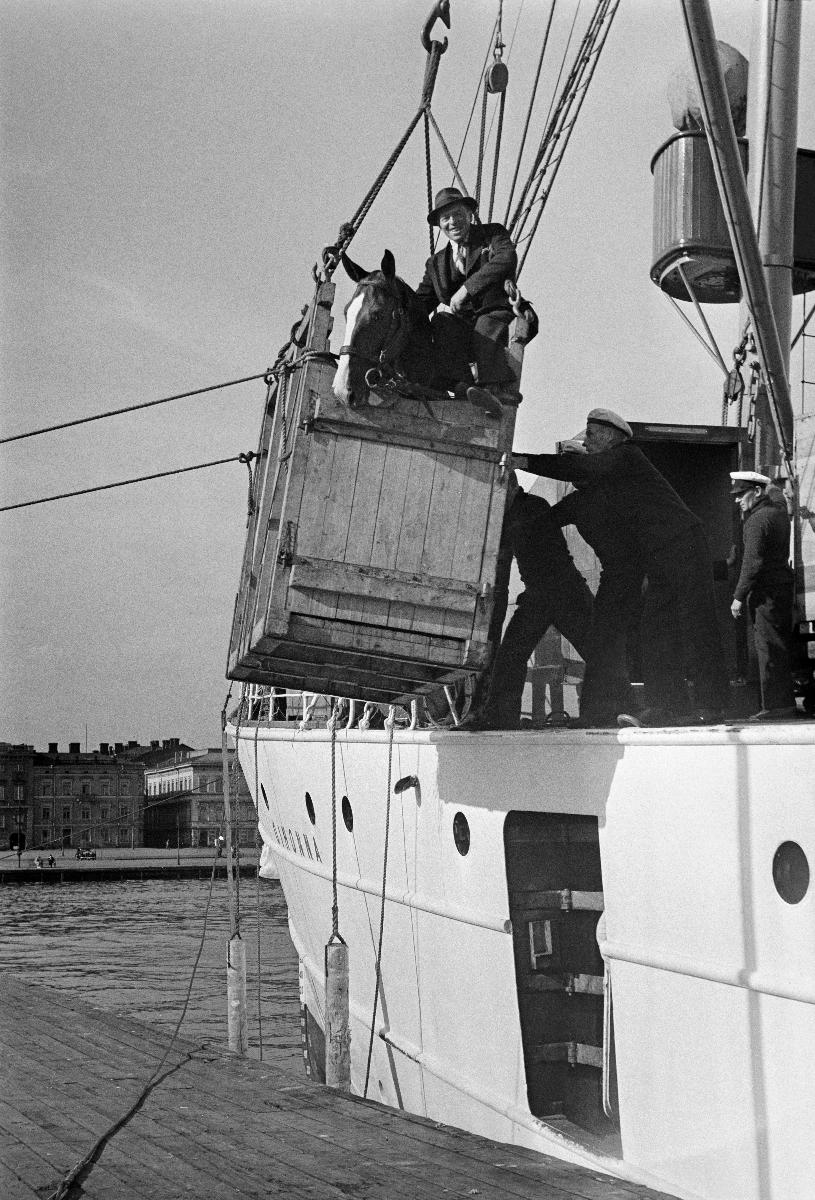
Marsalkka Mannerheimin hevosen kuljetus
Marskalk Mannerheims häst transporteras; The transport of Marshal Mannerheim's horse
sisällön kuvaus: Marsalkka Mannerheimin Keth-hevosen kuljetus. Viisivuotias tamma Keth saapuu S/S Oihonnalla  Helsinkiin 20.7.1939. sisällön kuvaus: The transport of Marshal Mannerheim's horse Keth. The five-year-old mare Keth arrives with S/S Oihonna in Helsinki 20.7.1939. innehållsbeskrivning: Transporten av marskalk Mannerhims häst Keth. Femåriga stoet Keth anländer med S/S Oihonna till Helsingfors 20.7.1939.
Kuvaaja: Sundström, Hugo, kuvaaja
Vuosi: 1939
Paikka: Suomi, Uusimaa, Helsinki
Aiheet: HBL; hevonen; kuljetus; satamat; horse; transport; harbours; animals; horses; harbors; häst; hamnar; djur; hästar